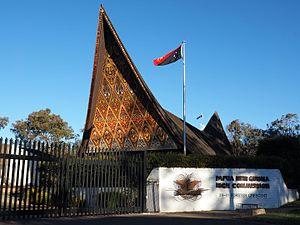
Ceci est une liste des représentations diplomatiques de la Papouasie-Nouvelle-Guinée.